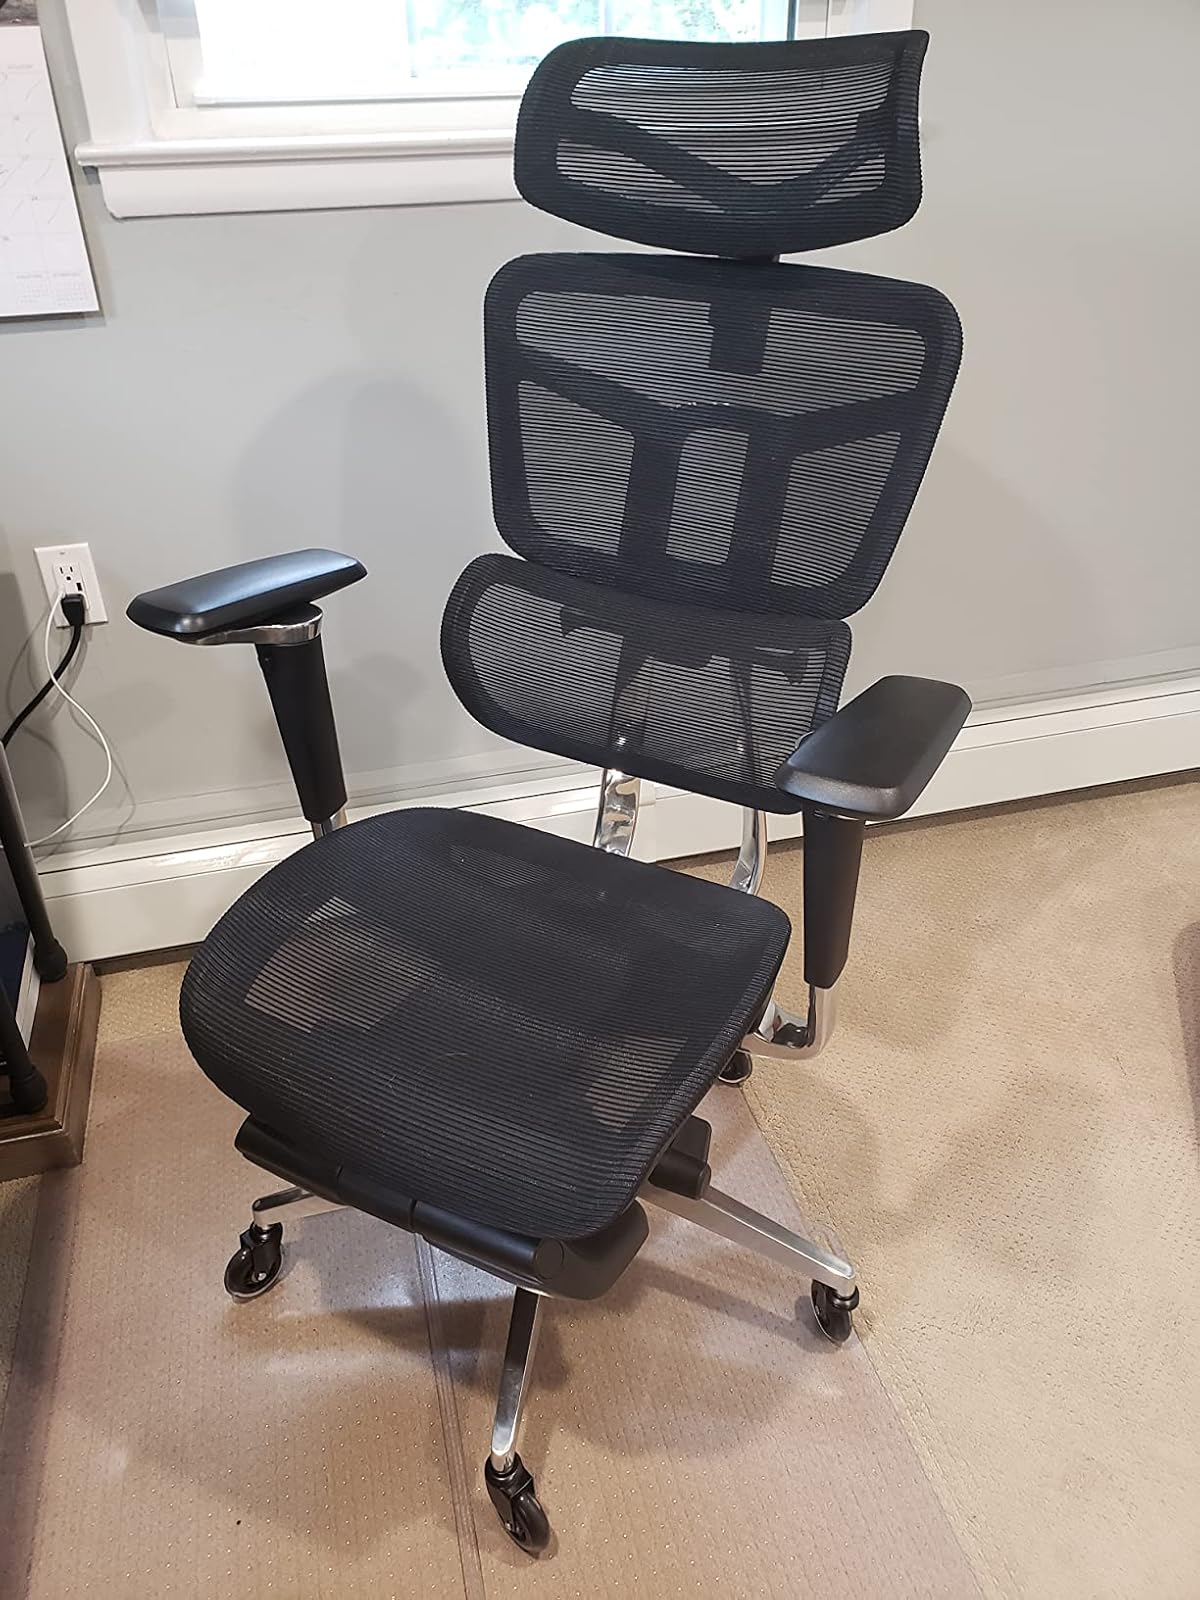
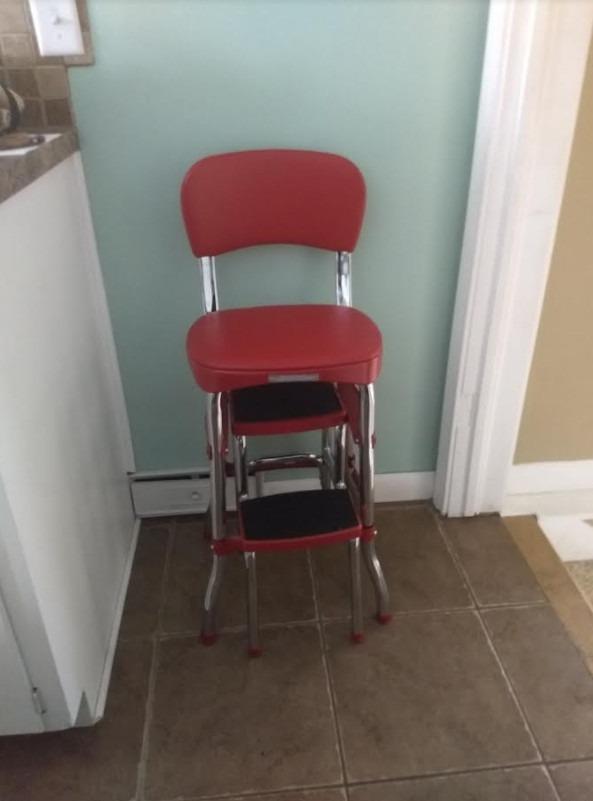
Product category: items_chair
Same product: no